Pedro Ruíz (footballer, born 1947)

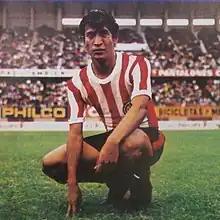
Ruíz playing for Unión Huaral

Pedro Ruíz (born 6 July 1947) is a Peruvian footballer. He played in two matches for the Peru national football team in 1975. He was also part of Peru's squad for the 1975 Copa América tournament.